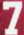
Number: 7